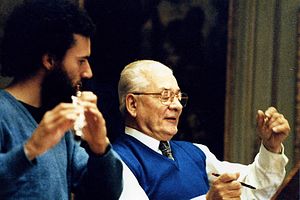
André Jaunet
André Jaunet var en fløjtenist i samme genre som Marcel Moyse. I sine senere år var han velkendt som en meget livlig lærer. Han boede i Zürich, Schweiz. Blandt hans elever er Peter-Lukas Graf og Aurèle Nicolet.